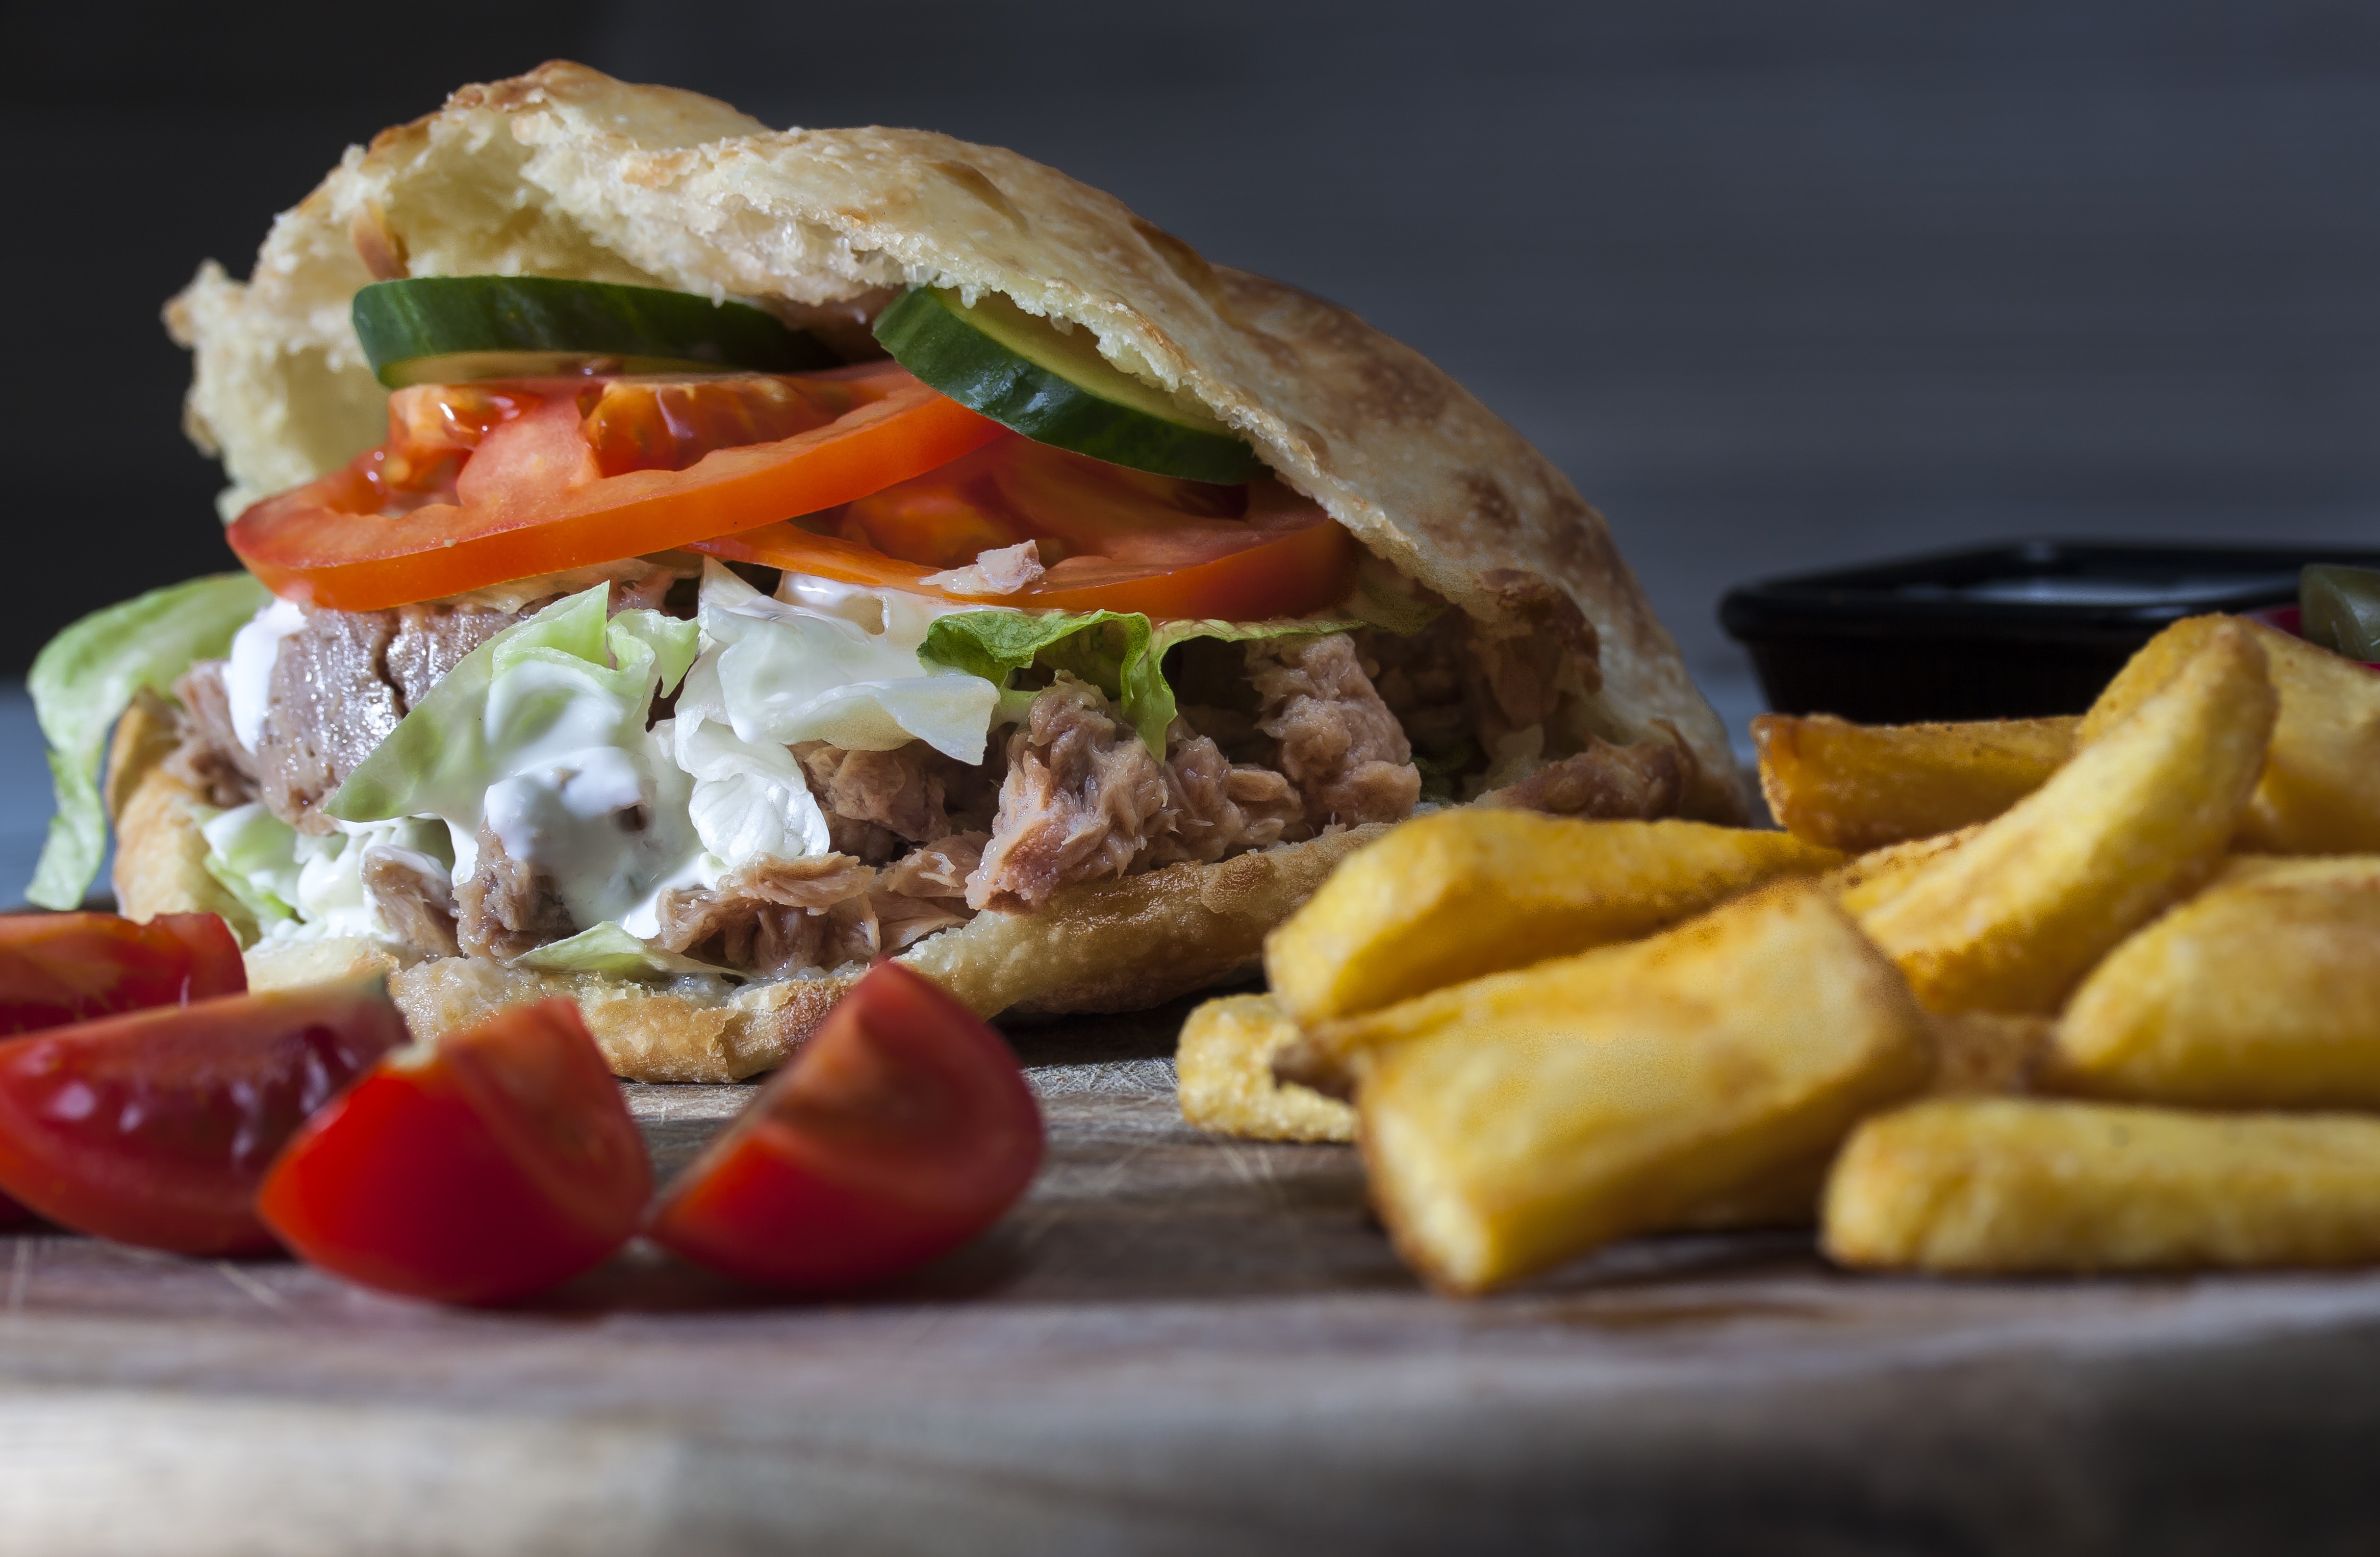
dish, food, cuisine, ingredient, junk food, fast food, hamburger, sandwich, produce, cheeseburger, staple food, chivito, finger food, vegan nutrition, pan bagnat, veggie burger, breakfast sandwich, recipe, american food, Burger king premium burgers, fried food, lettuce, baked goods, meat, slider, vegetable, mediterranean food, salmon burger